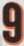
Number: 9